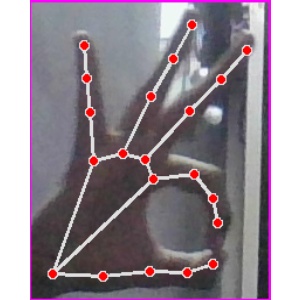
अक्षर: ण